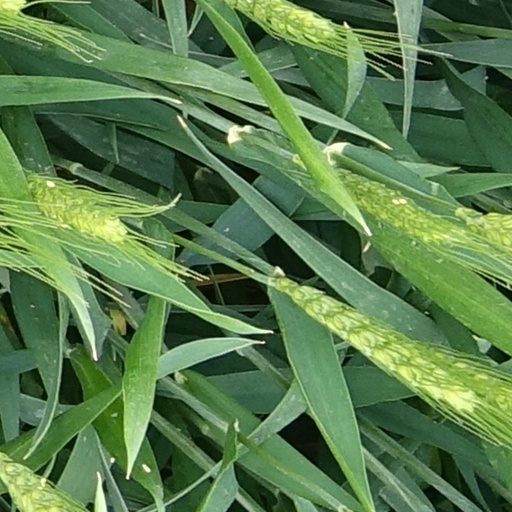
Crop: wheat